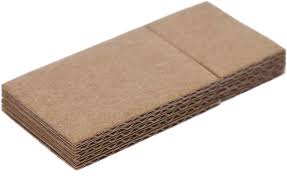
Waste category: cardboard